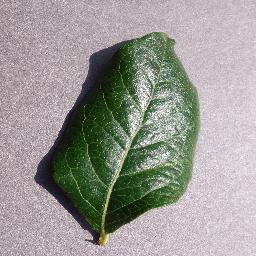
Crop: blueberry
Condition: healthy